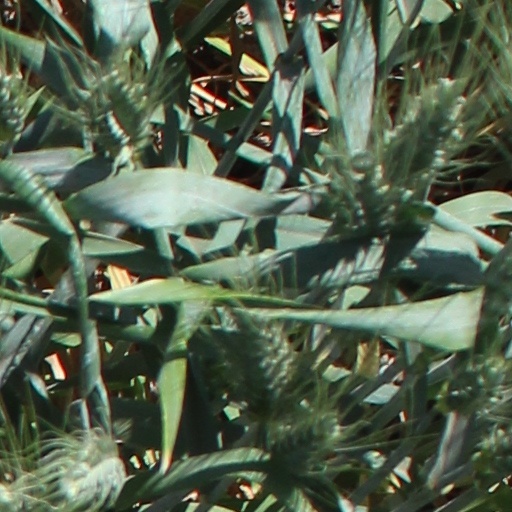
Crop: wheat